Answer in natural language. Consider the 3D positions of the objects in the scene and not just the 2D positions in the image. Is the centerpoint of  Pillow (highlighted by a red box) at a higher height than gray rectangle sofa (highlighted by a blue box)? Choose between the following options: no or yes
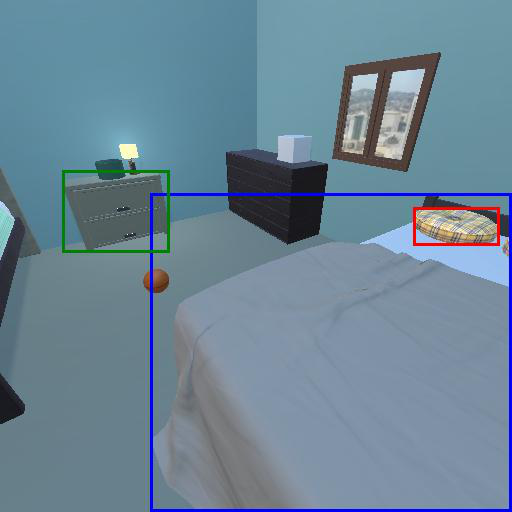
<answer>yes</answer>